Galgo Español

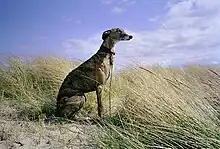
A Galgo Español looking at her Castilian habitat

The Galgo appears not only in hunting books but also in common Spanish expressions, as well as in literature. The most famous reference is perhaps the one contained in the opening sentence of :